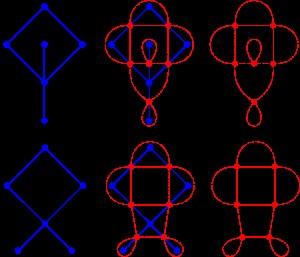
En théorie des graphes, le graphe médial du graphe planaire G est un graphe M qui représente les adjacences entre les côtés des faces de G. Les graphes médiaux ont été introduits en 1922 par Ernst Steinitz dans l'étude des propriétés combinatoires des polyèdres convexes, bien que la construction inverse ait déjà été utilisée par Peter Tait en 1877, dans son étude fondamentale des nœuds et entrelacs.